Ranchi

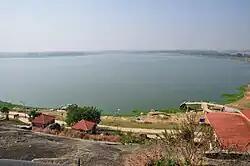

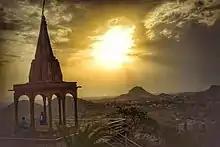

Although Ranchi has a humid subtropical climate (Köppen Climate Classification: "Cwa"), its location and the forests surrounding it combine to produce the unusually pleasant climate for which it is known. Summer temperatures range from 20 to 42 °C, winter temperatures from 0 to 25 °C. December and January are the coolest months, with temperatures dipping to the freezing point in some areas (Kanke). The annual rainfall is about 1,430 mm (56.34 inches). From June to September the rainfall is about 1,100 mm.